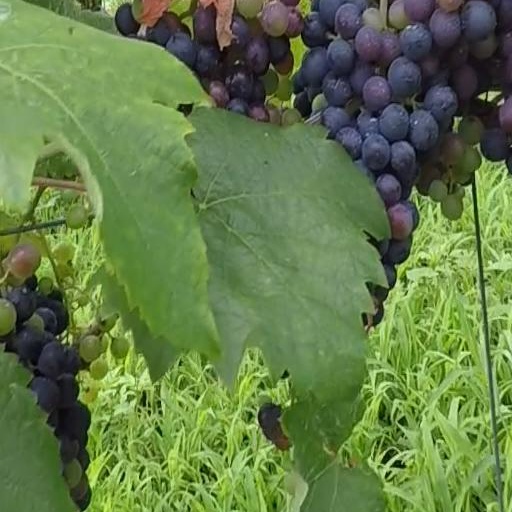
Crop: grape